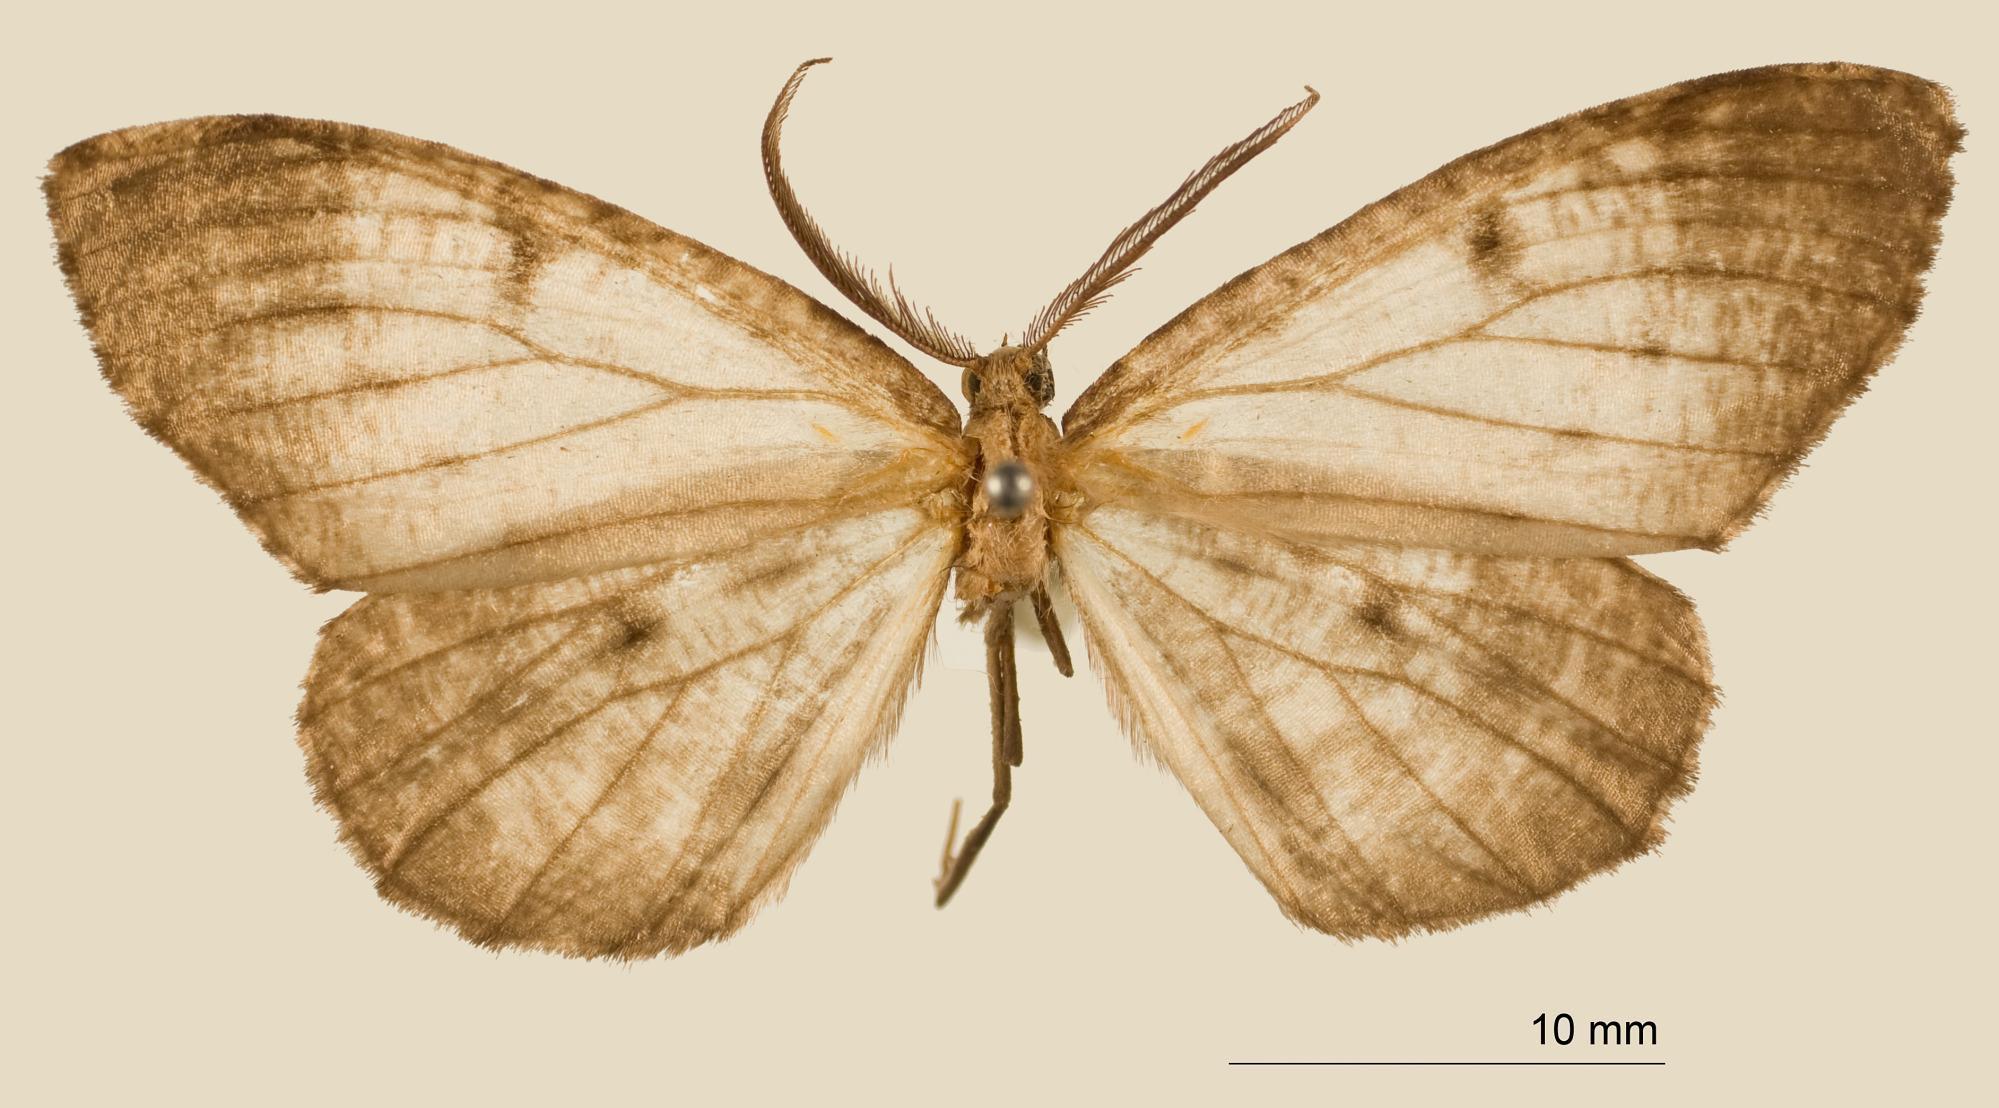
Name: Nipteria pectinata
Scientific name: Nipteria pectinata Schaus, 1912
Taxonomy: Animalia, Arthropoda, Insecta, Lepidoptera, Geometridae, Ennominae
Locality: Juan Vinas, Costa Rica